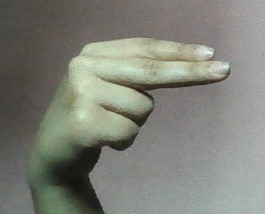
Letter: ain